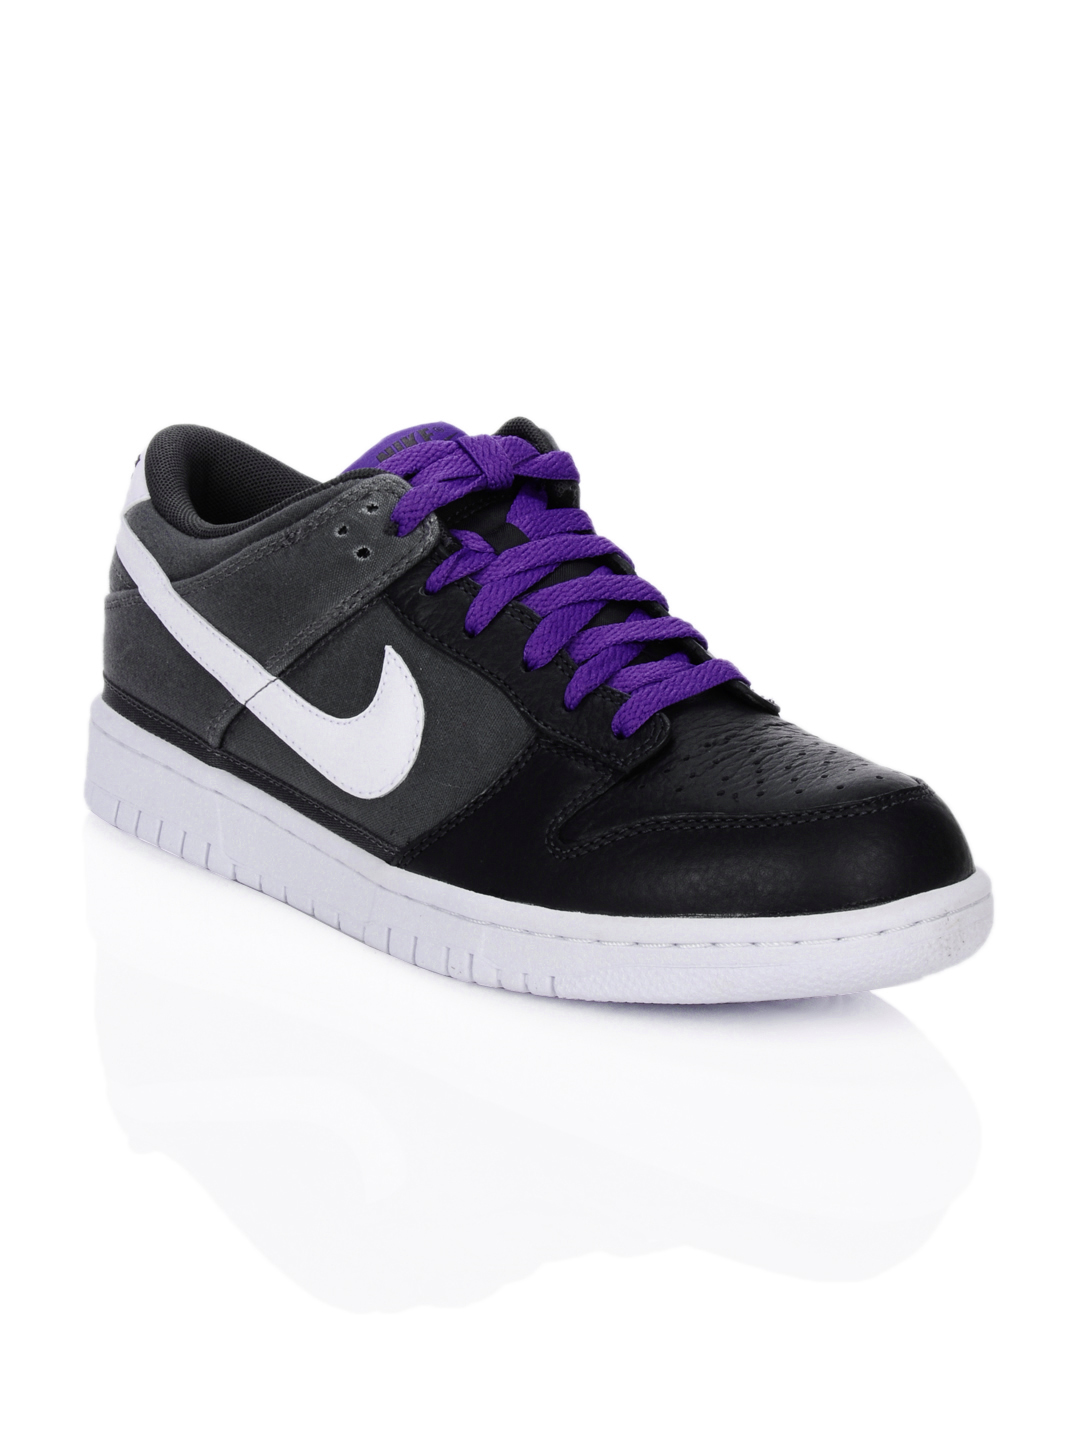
Nike Men Dunk Low Black Shoes
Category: Footwear / Shoes / Casual Shoes
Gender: Men
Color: Black
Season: Summer 2012
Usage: Casual